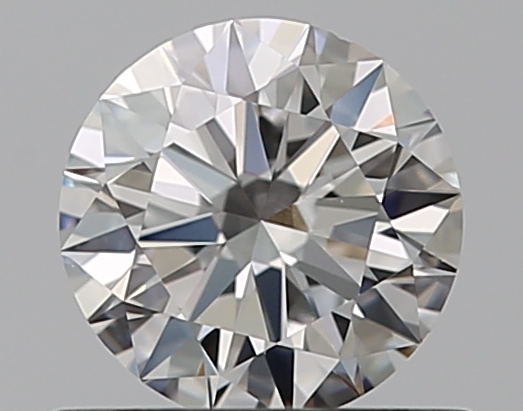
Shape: round
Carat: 0.5
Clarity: VS2
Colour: D
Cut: EX
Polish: EX
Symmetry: EX
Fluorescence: N
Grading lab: GIA
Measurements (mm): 5.1 x 5.13 x 3.09